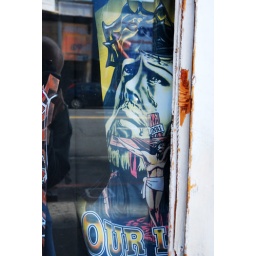
jesus tee shirt in window